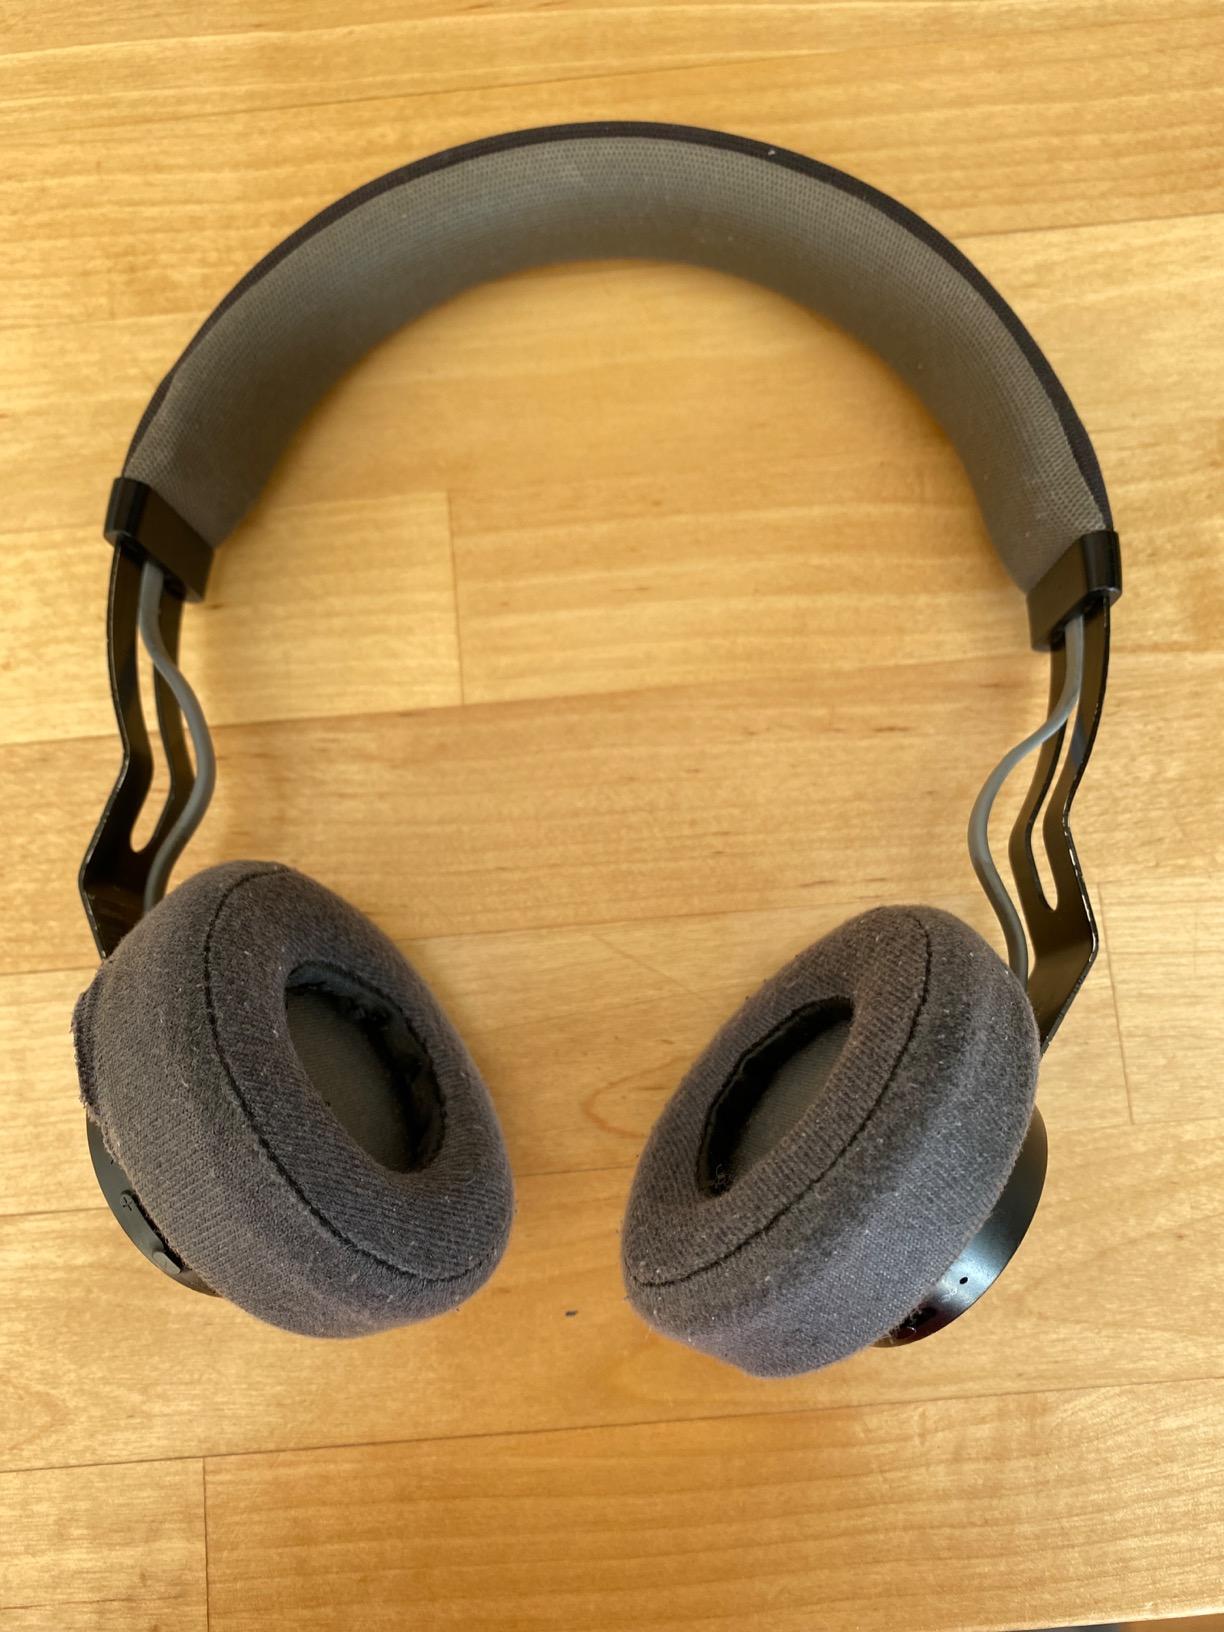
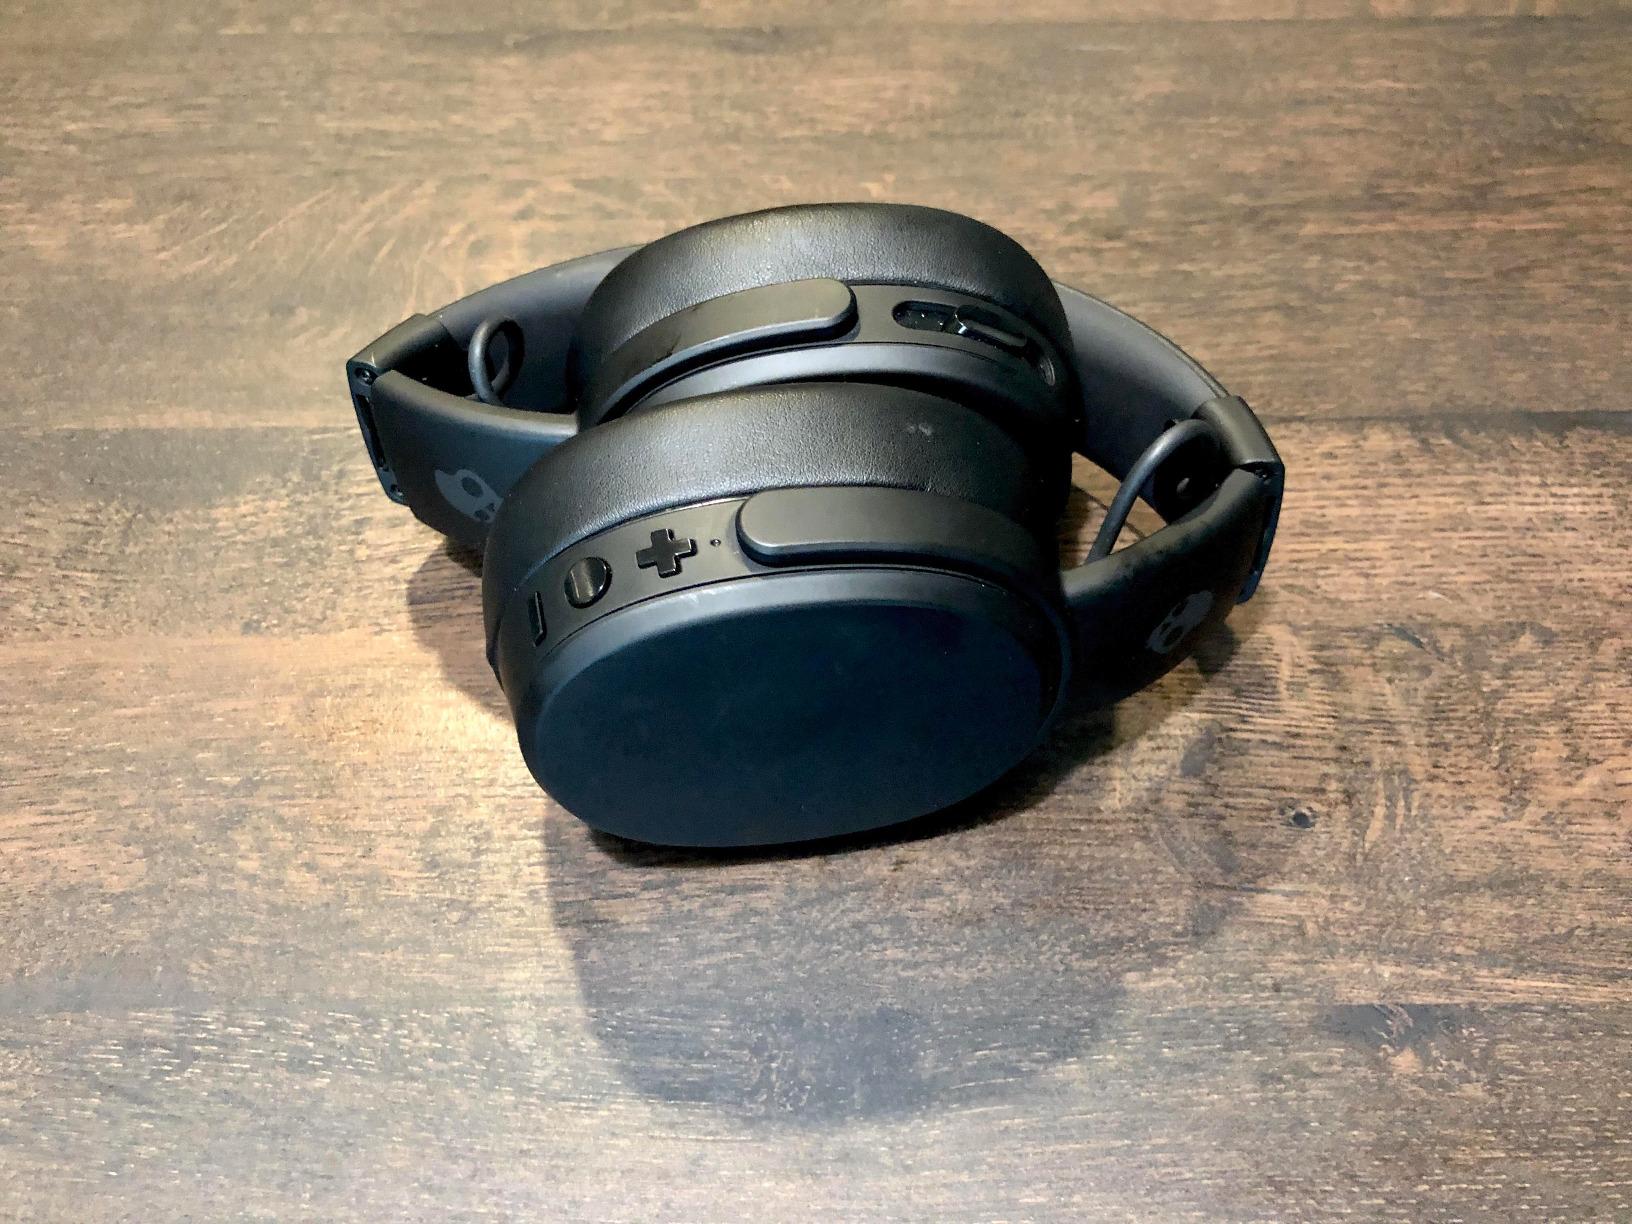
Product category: headphones
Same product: no